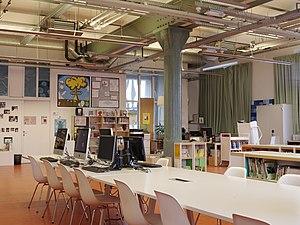
BLI:B, bibliothèque néerlandophone Forest, avenue Van Volxem 364, 1190 Forest.